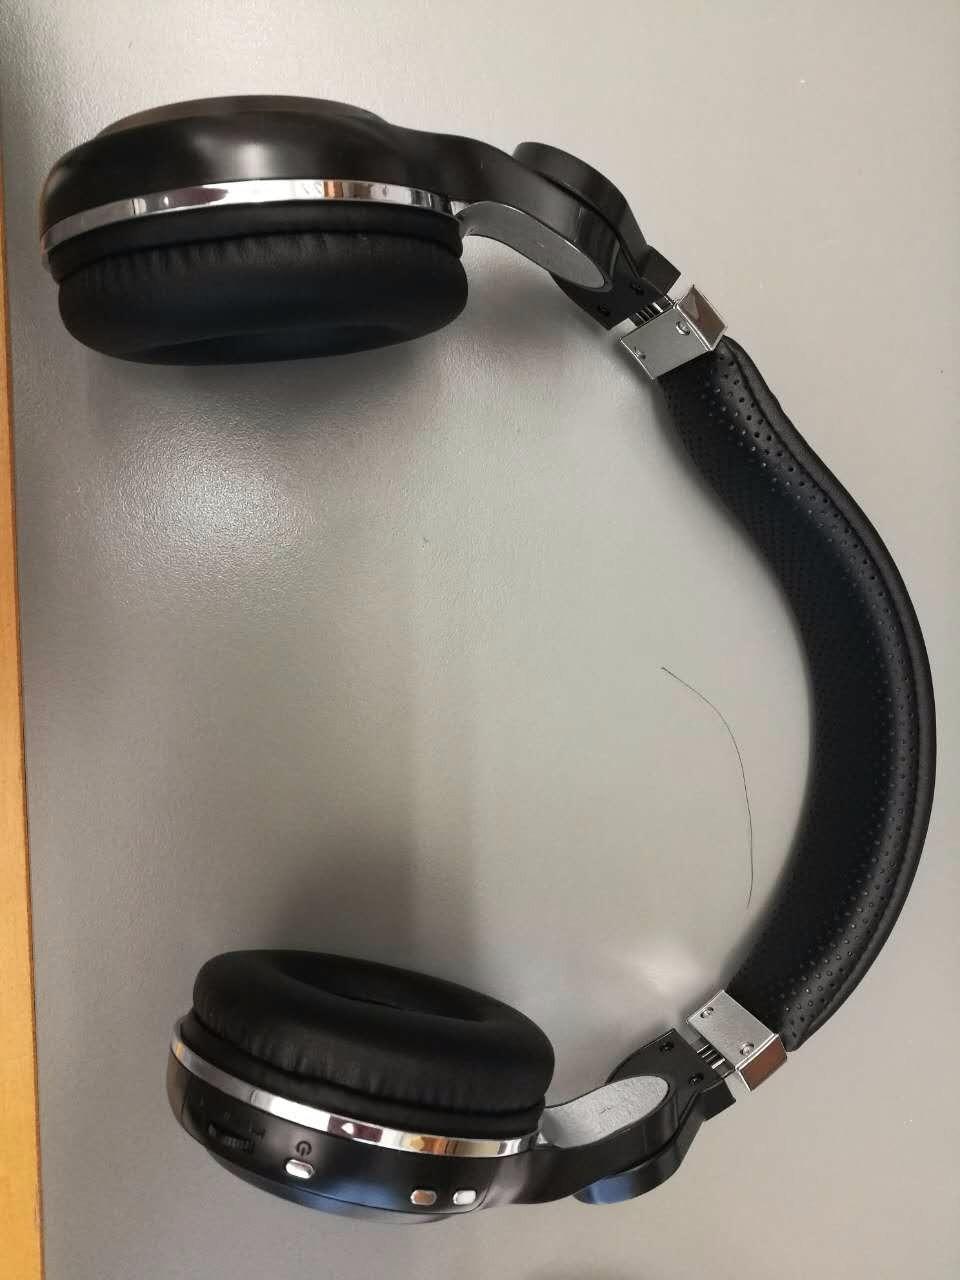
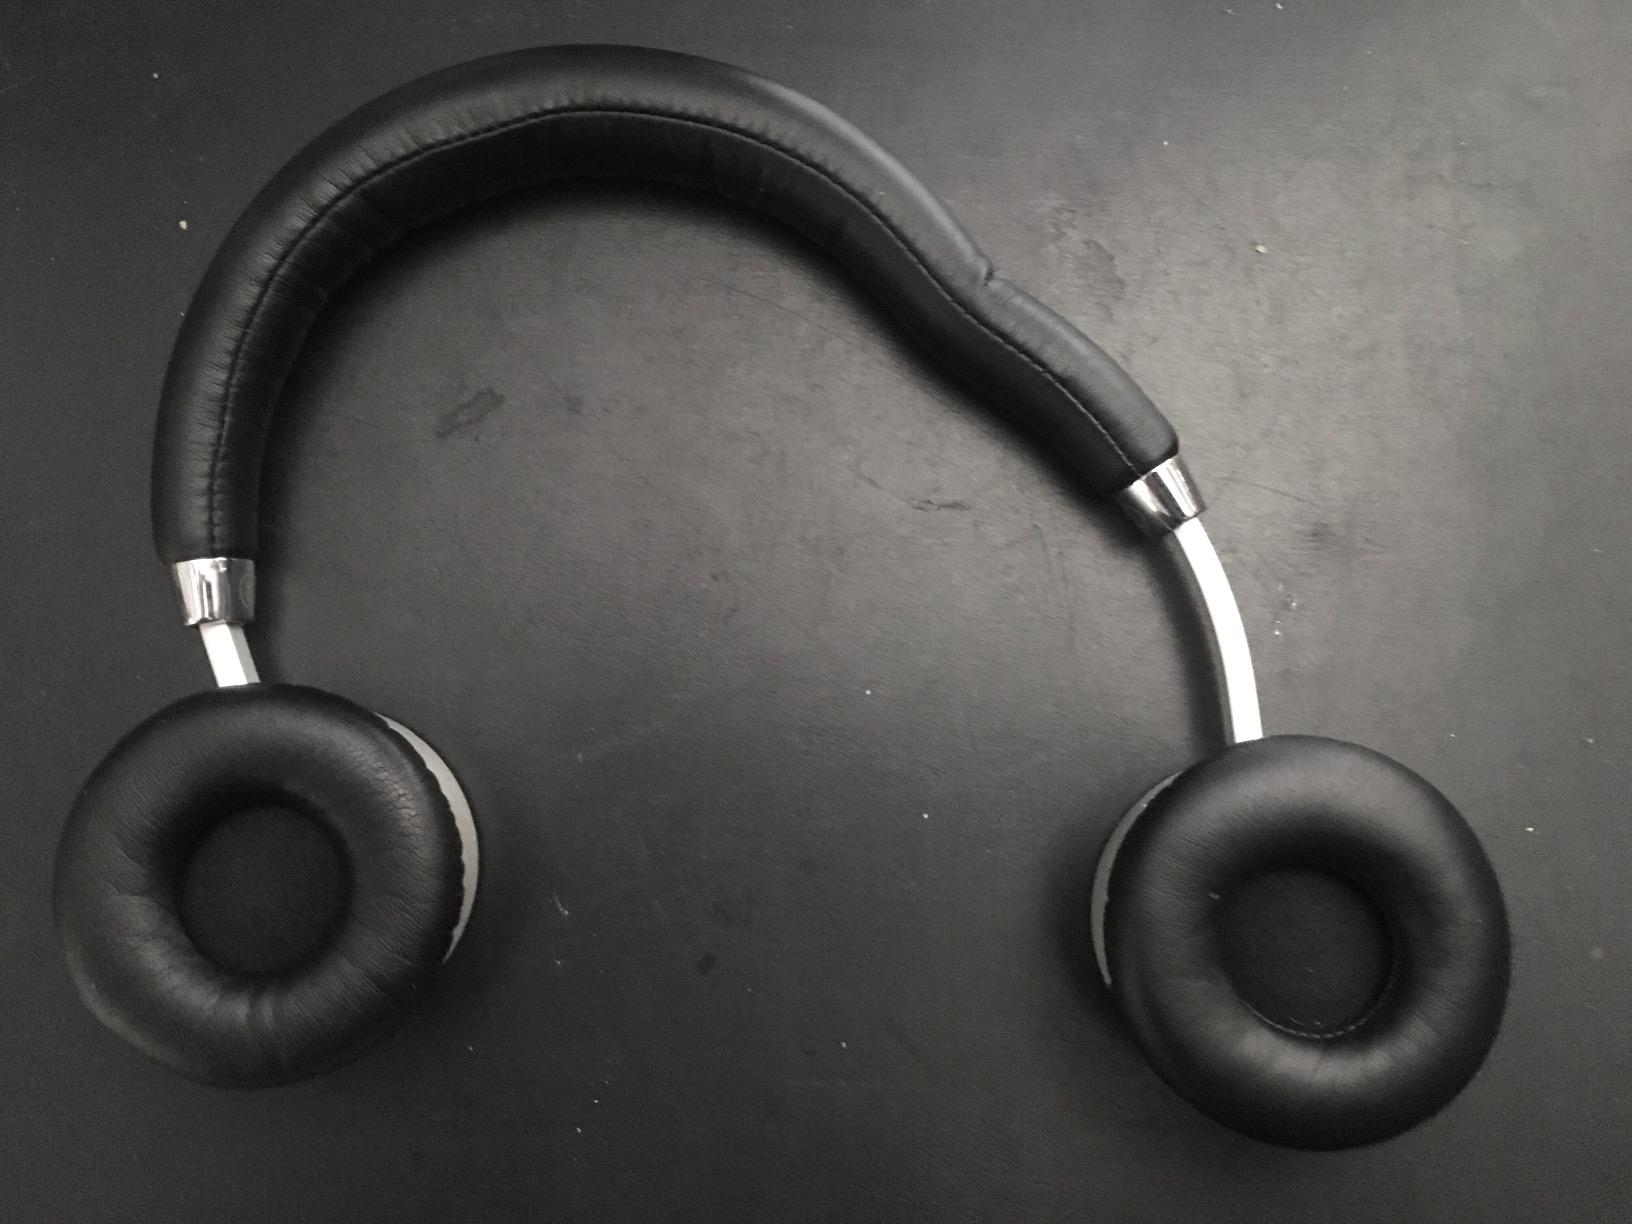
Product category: headphones
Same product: no